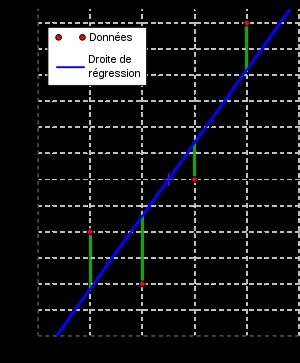
En statistiques, en économétrie et en apprentissage automatique, un modèle de régression linéaire est un modèle de régression qui cherche à établir une relation linéaire entre une variable, dite expliquée, et une ou plusieurs variables, dites explicatives.